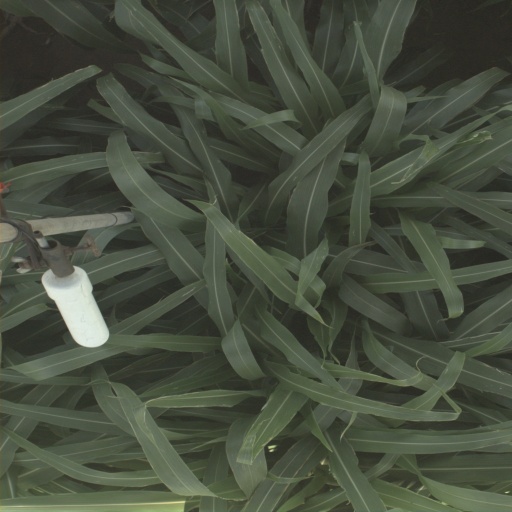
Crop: sorghum